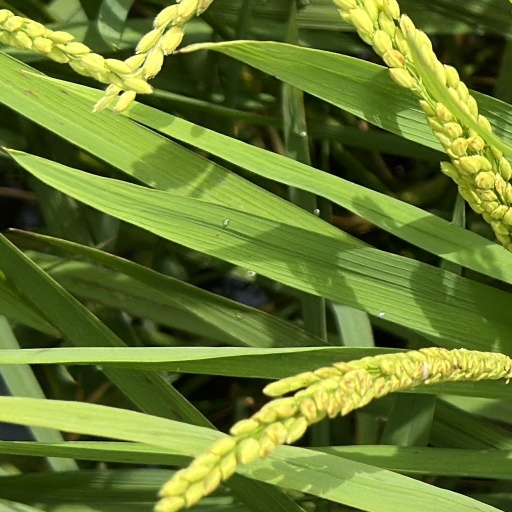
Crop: rice